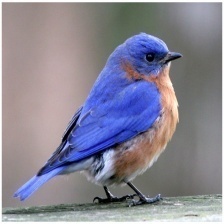
Species: EASTERN BLUEBIRD
Scientific name: SIALIA SIALIS